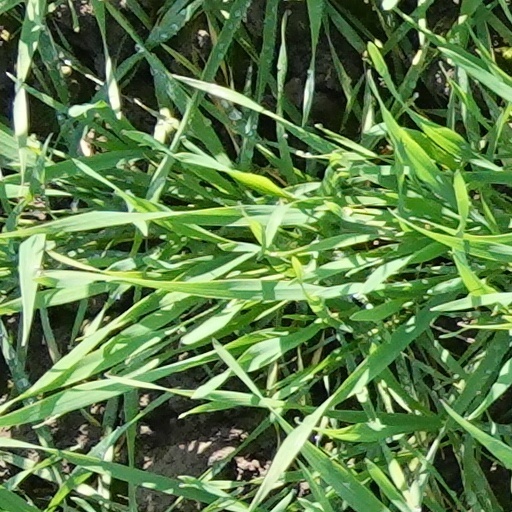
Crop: wheat